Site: brandenburg
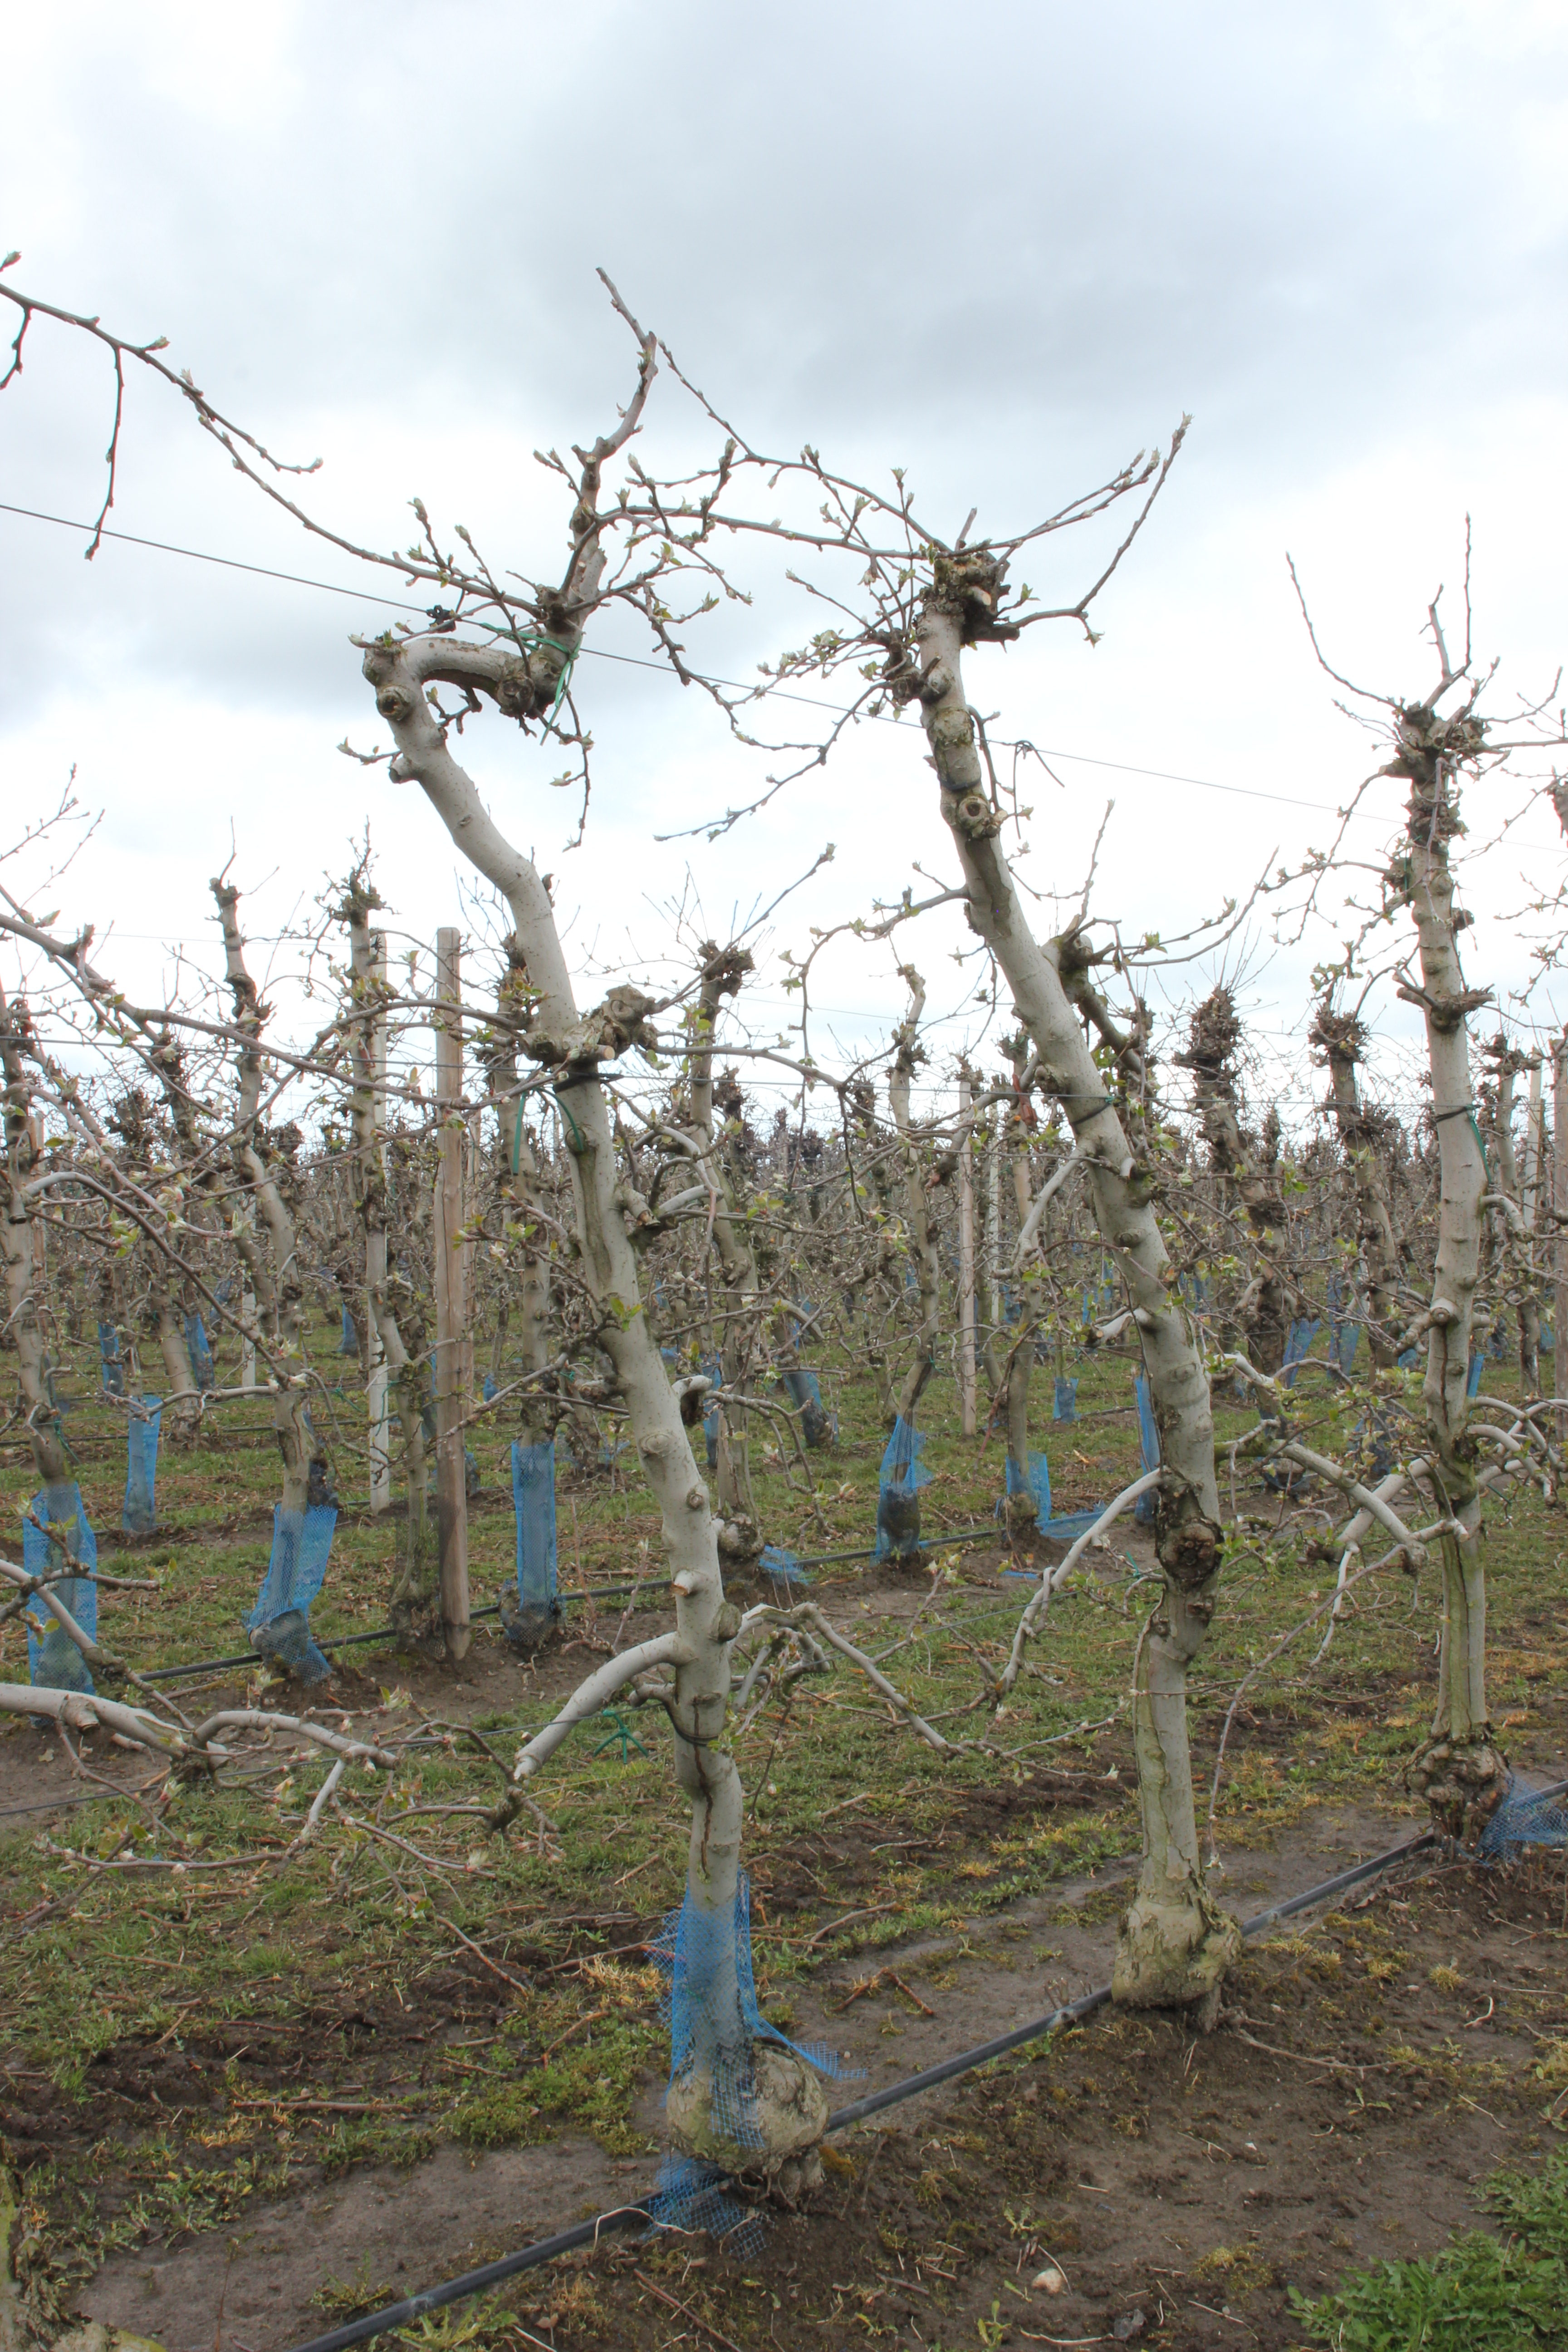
Growth stage (BBCH 55): Inflorescence emergence